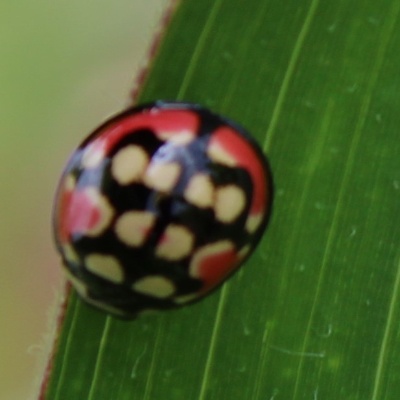
Crop: Maize
Condition: leaf beetle